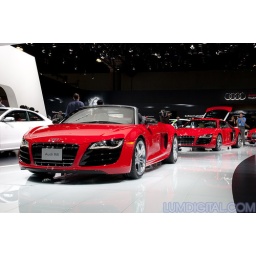
Audi always impresses with their display. It is always bright and shiny and their cars look fantastic under their lighting setup.